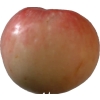
Label: Apple 10